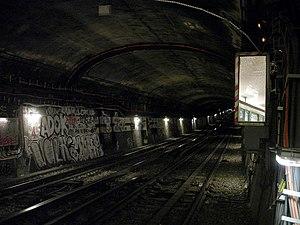
Station Rue Saint-Maur de la ligne 3 du métro de Paris, France. Le tunnel en direction de Gallieni.
Rue Saint-Maur est une station de la ligne 3 du métro de Paris, située dans le 11ᵉ arrondissement de Paris.